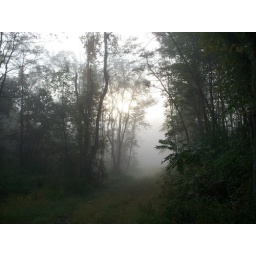
An old road in the woods connects one farm field with another.